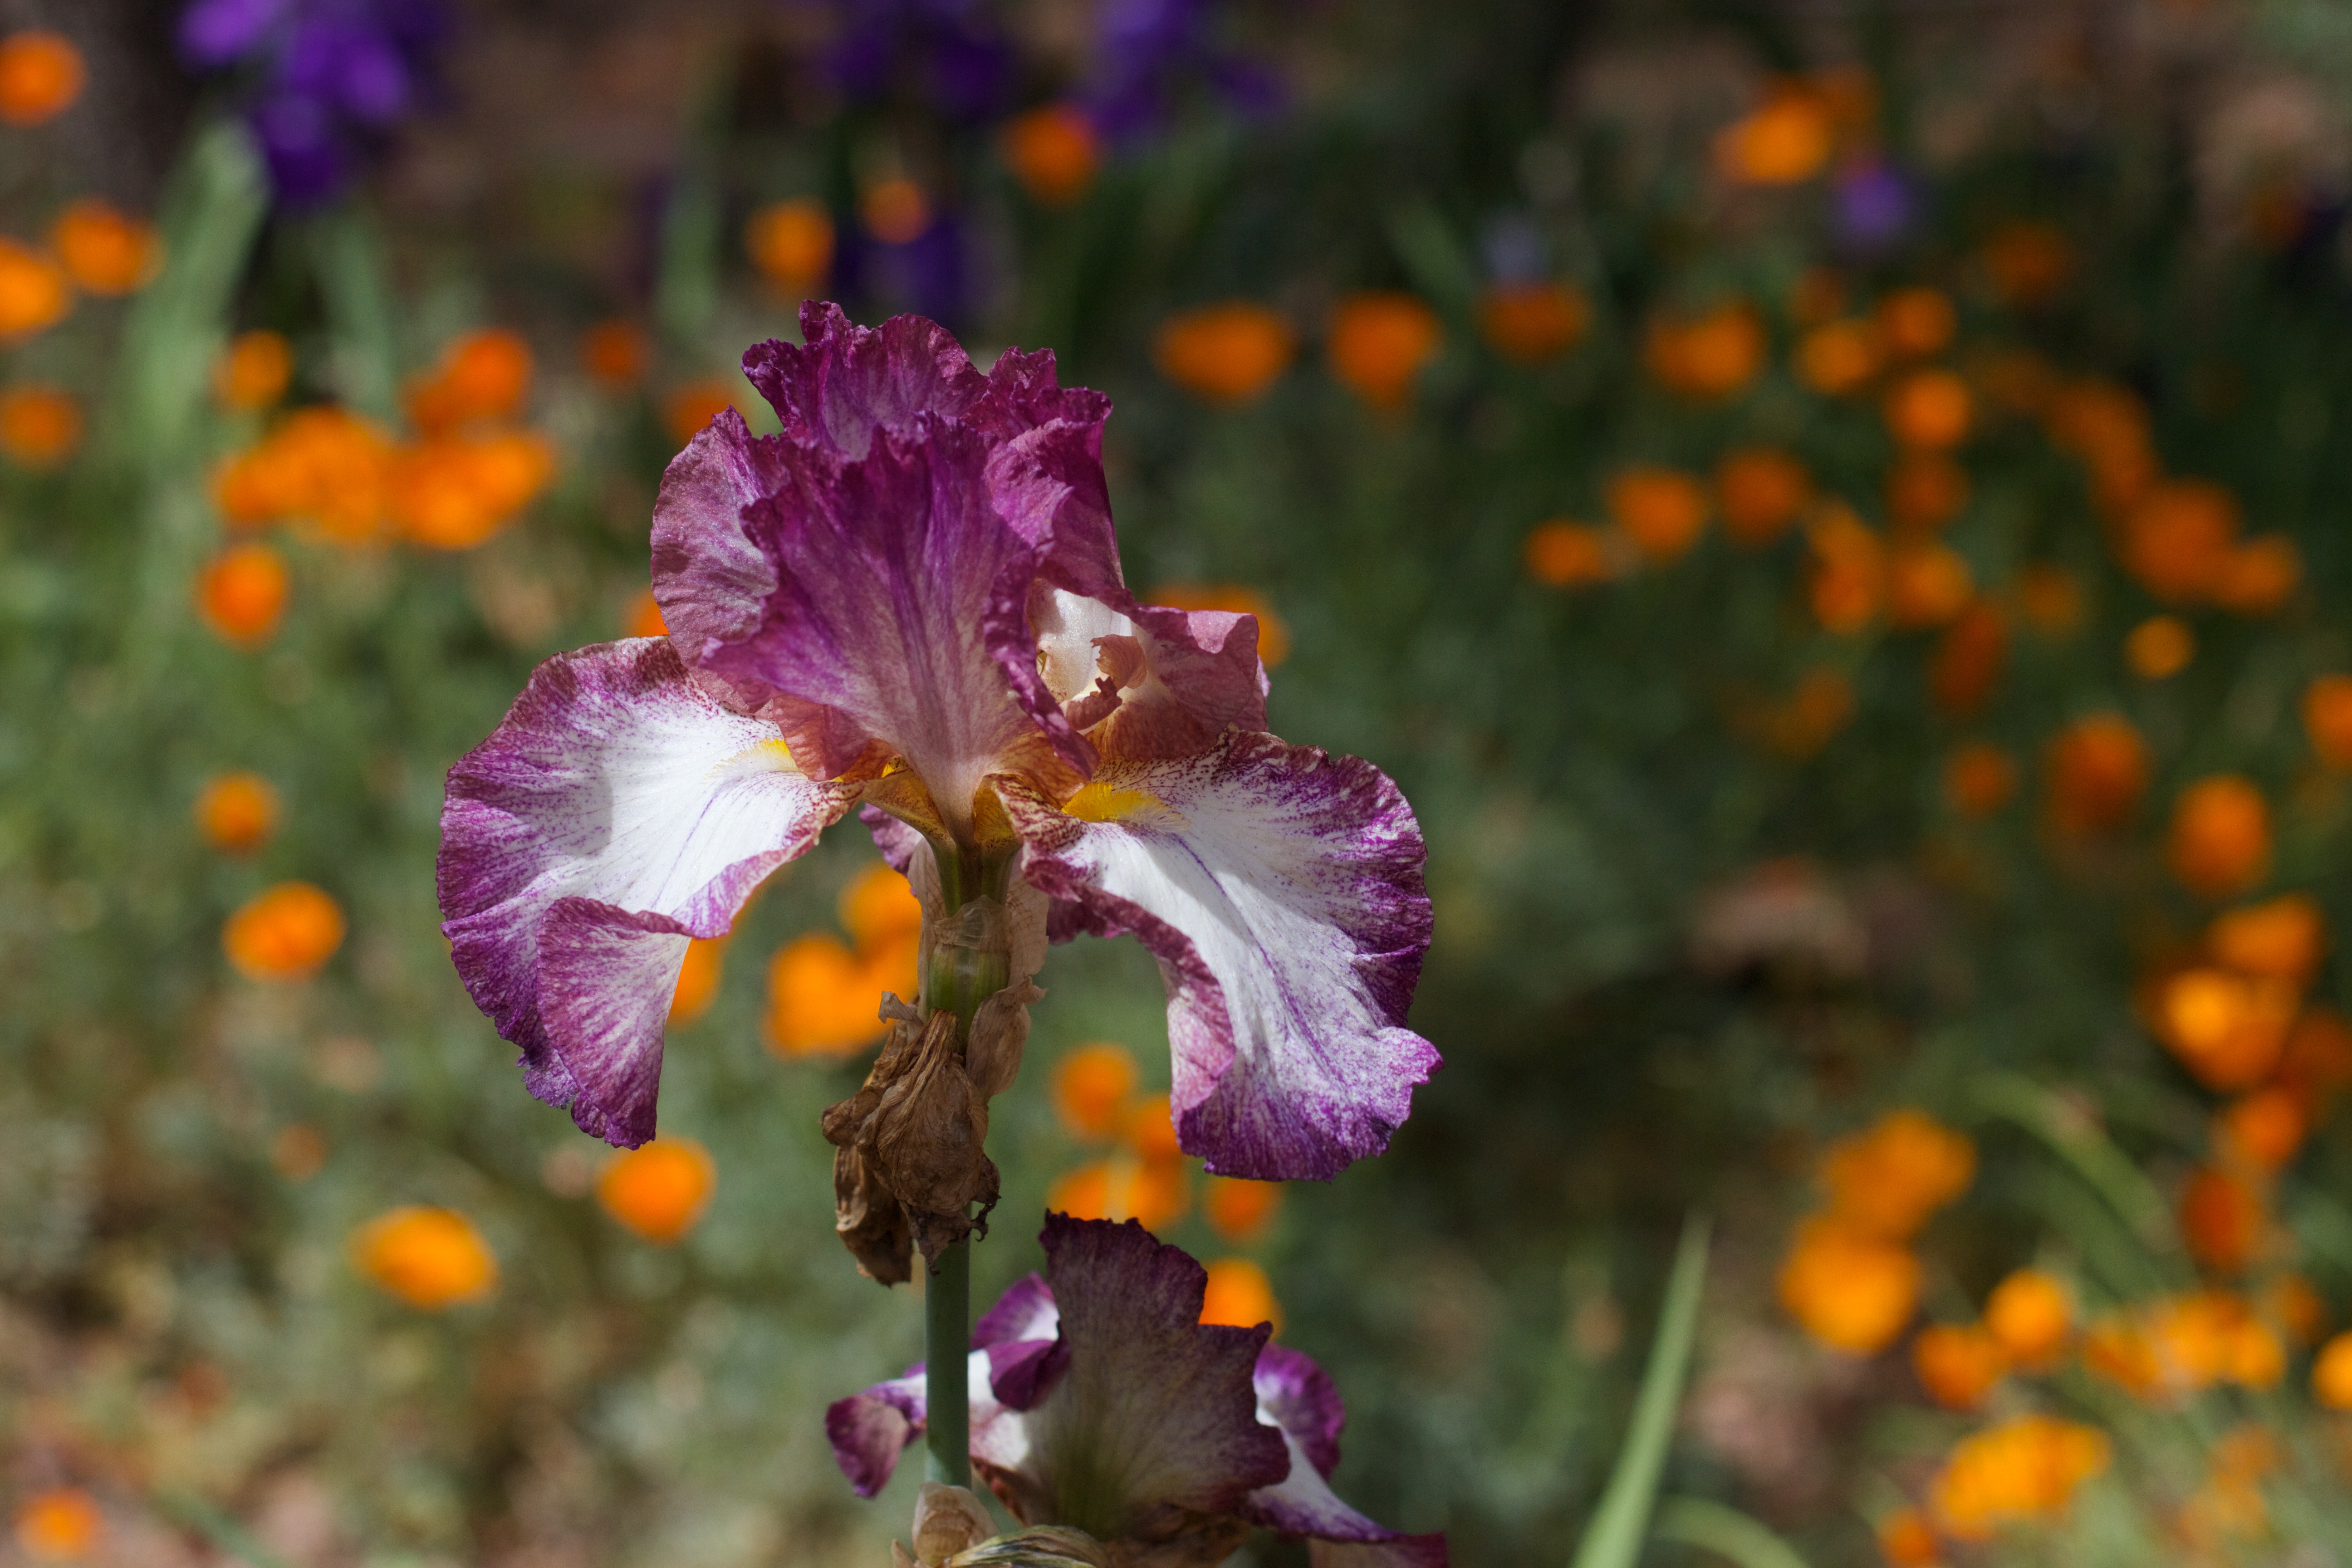
plant, leaf, flower, petal, autumn, botany, flora, wildflower, iris, eye, macro photography, flowering plant, annual plant, land plant, iris family